Memphis, Egypt

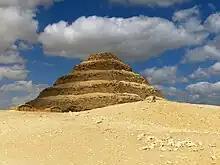
The famed stepped Pyramid of Djoser at Saqqara, the Memphis necropolis

The majority of known Apis statues come from the burial chambers known as Serapeum, located to the northwest at Saqqara. The most ancient burials found at this site date back to the reign of Amenhotep III.